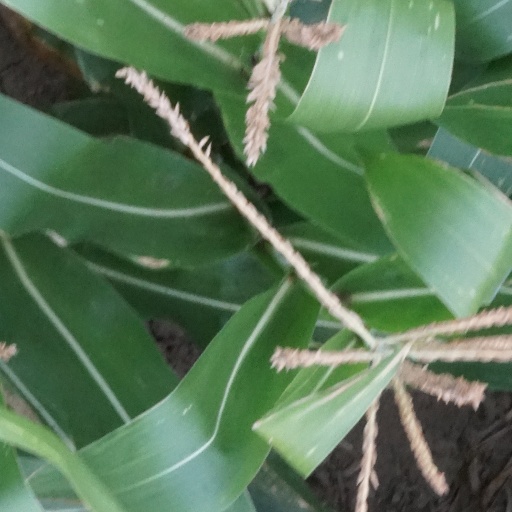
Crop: maize; corn